Long-toed salamander

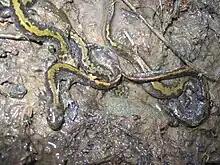
Long-toed salamanders gather during the breeding season under a log immediately near the shore of a pond. Notice the range of drab to bright skin colors.

The time of breeding depends on the elevation and latitude of the salamander's habitat. Generally, the lower-elevation salamanders breed in the fall, winter, and early spring. Higher-elevation salamanders breed in spring and early summer. In the higher climates especially, salamanders will enter ponds and lakes that still have ice floating.